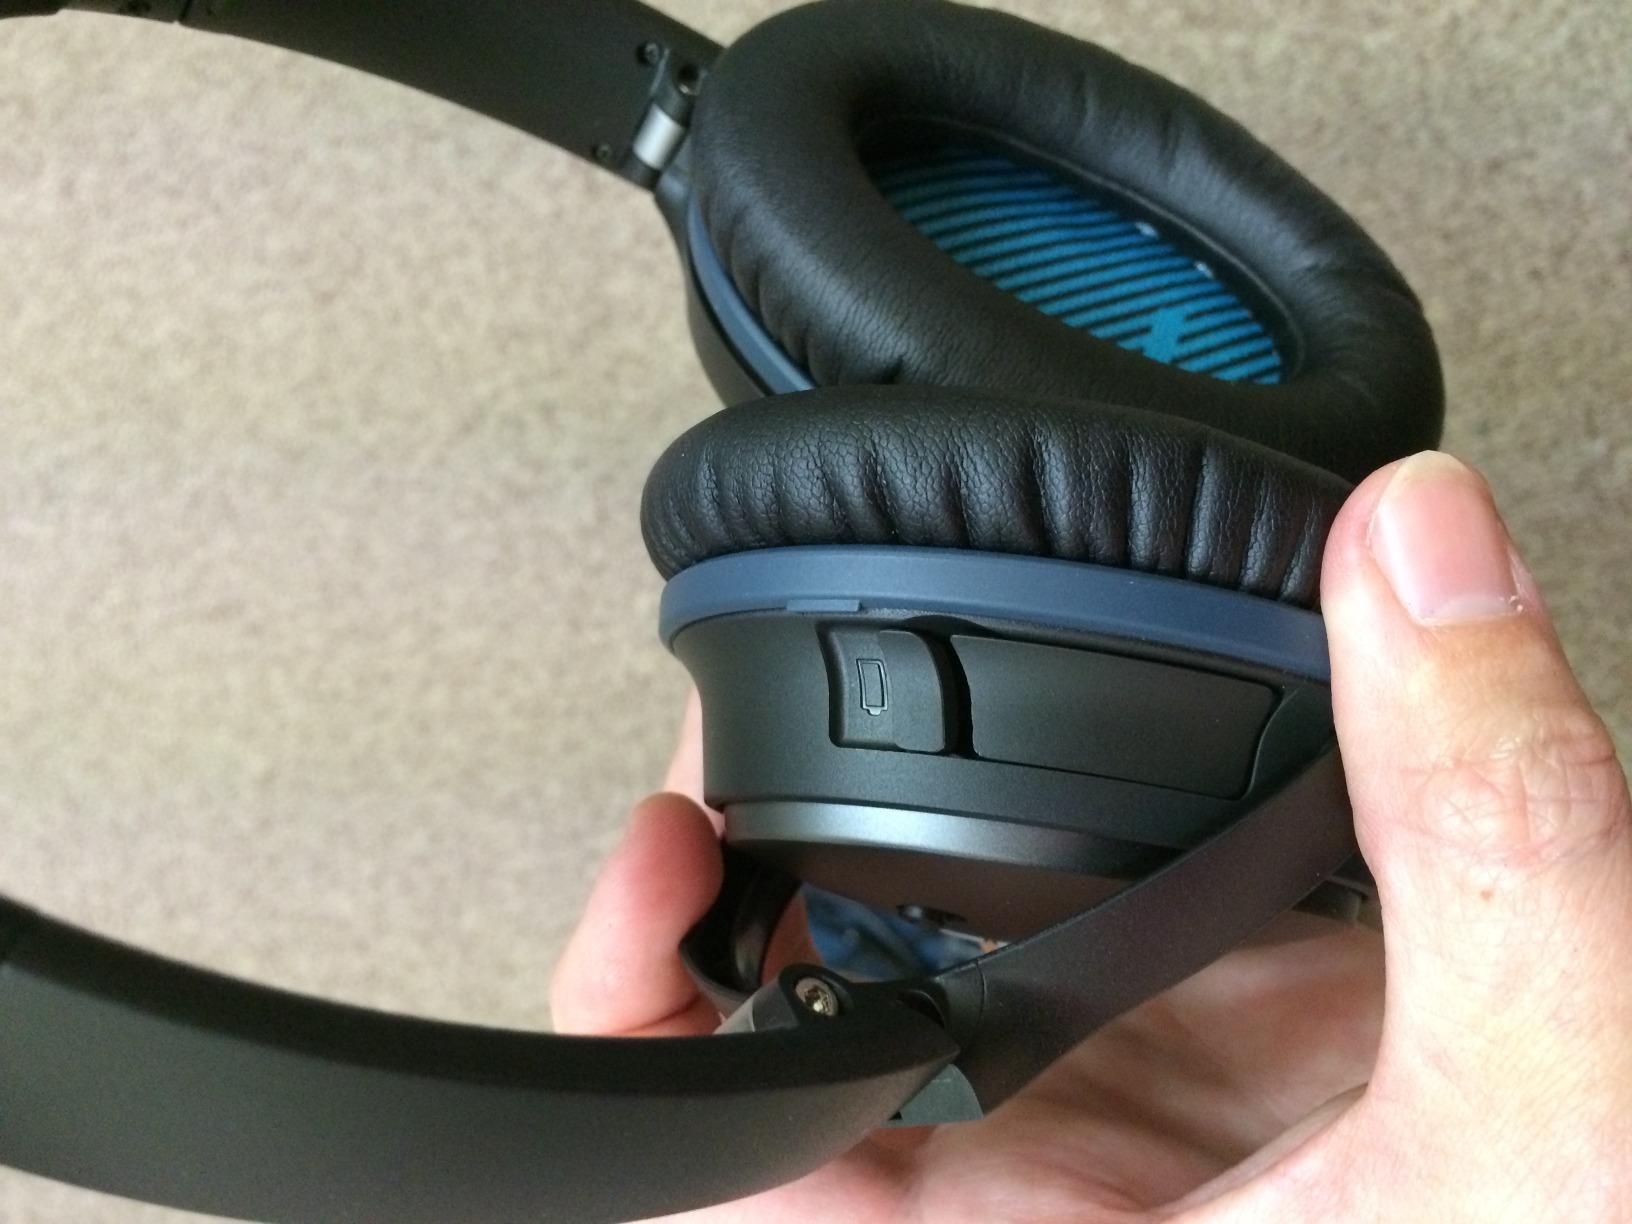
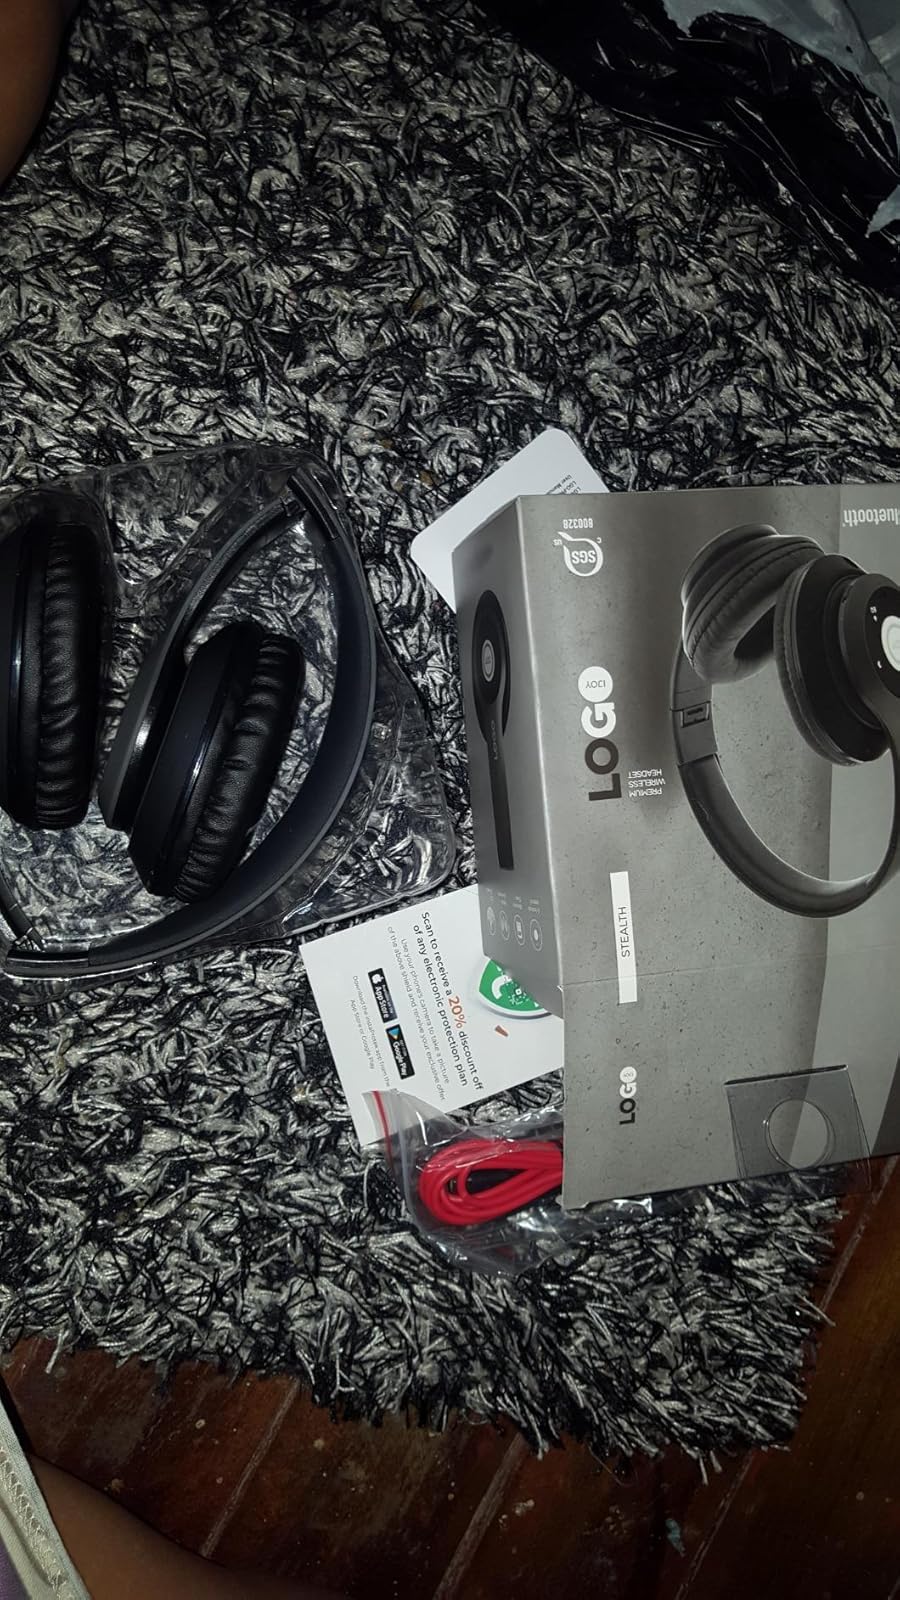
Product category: headphones
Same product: no